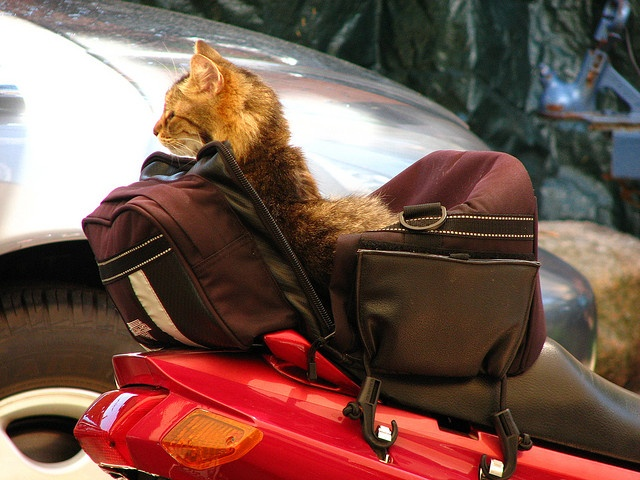
Kitty finds safety and comfort inside the bag
A cat looks out of a back pack.
A cat sitting on top of a pile of luggage.
A cat sitting inside a piece of luggage on a vehicle.
An orange and brown cat laying inside a bag on the tail end of a red motorcycle.